Pierre Berthelet

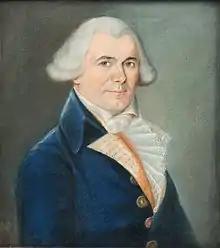
Pierre Berthelet, ca 1790, pastel by Louis Dulongpré (Detroit Institute of Arts)

Pierre Berthelet (15 April 1746 - 2 January 1830) was a merchant in the Montreal area. He was also heavily involved in real estate.